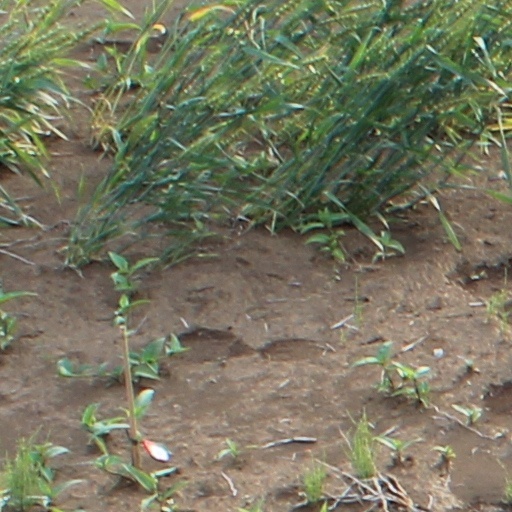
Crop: wheat